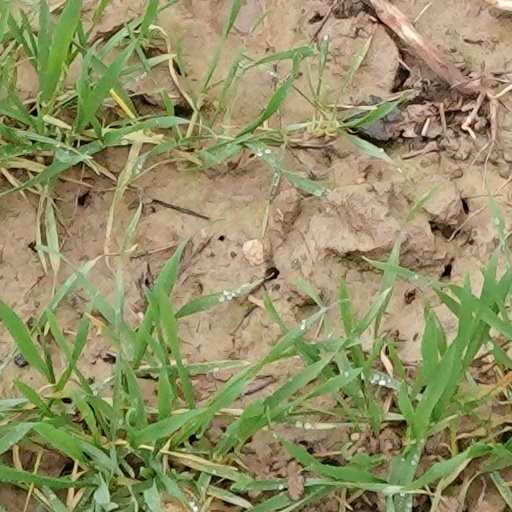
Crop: wheat